Reginald Sartorius

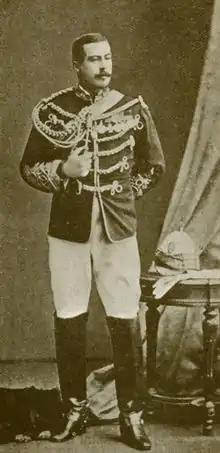

Major General Reginald William Sartorius (8 May 1841 – 8 August 1907) was an army officer, and a recipient of the Victoria Cross, the highest and most prestigious award for gallantry in the face of the enemy that can be awarded to British and Commonwealth forces.